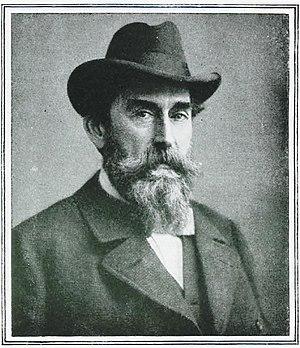
La famille Begasse de Dhaem est une famille d'origine luxembourgeoise.